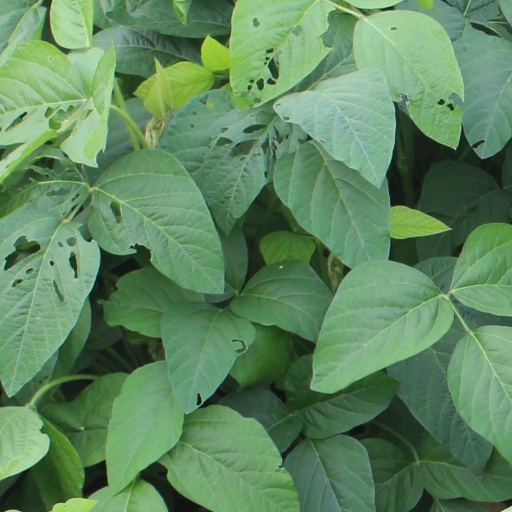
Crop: soybean